August Göllerich

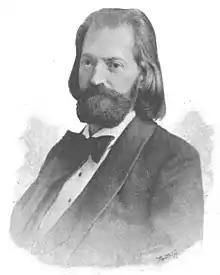
August Göllerich in 1900

August Göllerich (2 July 185916 March 1923) was an Austrian pianist, conductor, music educator and music writer. He studied the piano with Franz Liszt, who made him also his secretary and companion on concert tours. Göllerich is known for studying the life and work of Anton Bruckner whose secretary and friend he was. He initiated and conducted concerts of Bruckner's music in Linz, and wrote an influential biography.